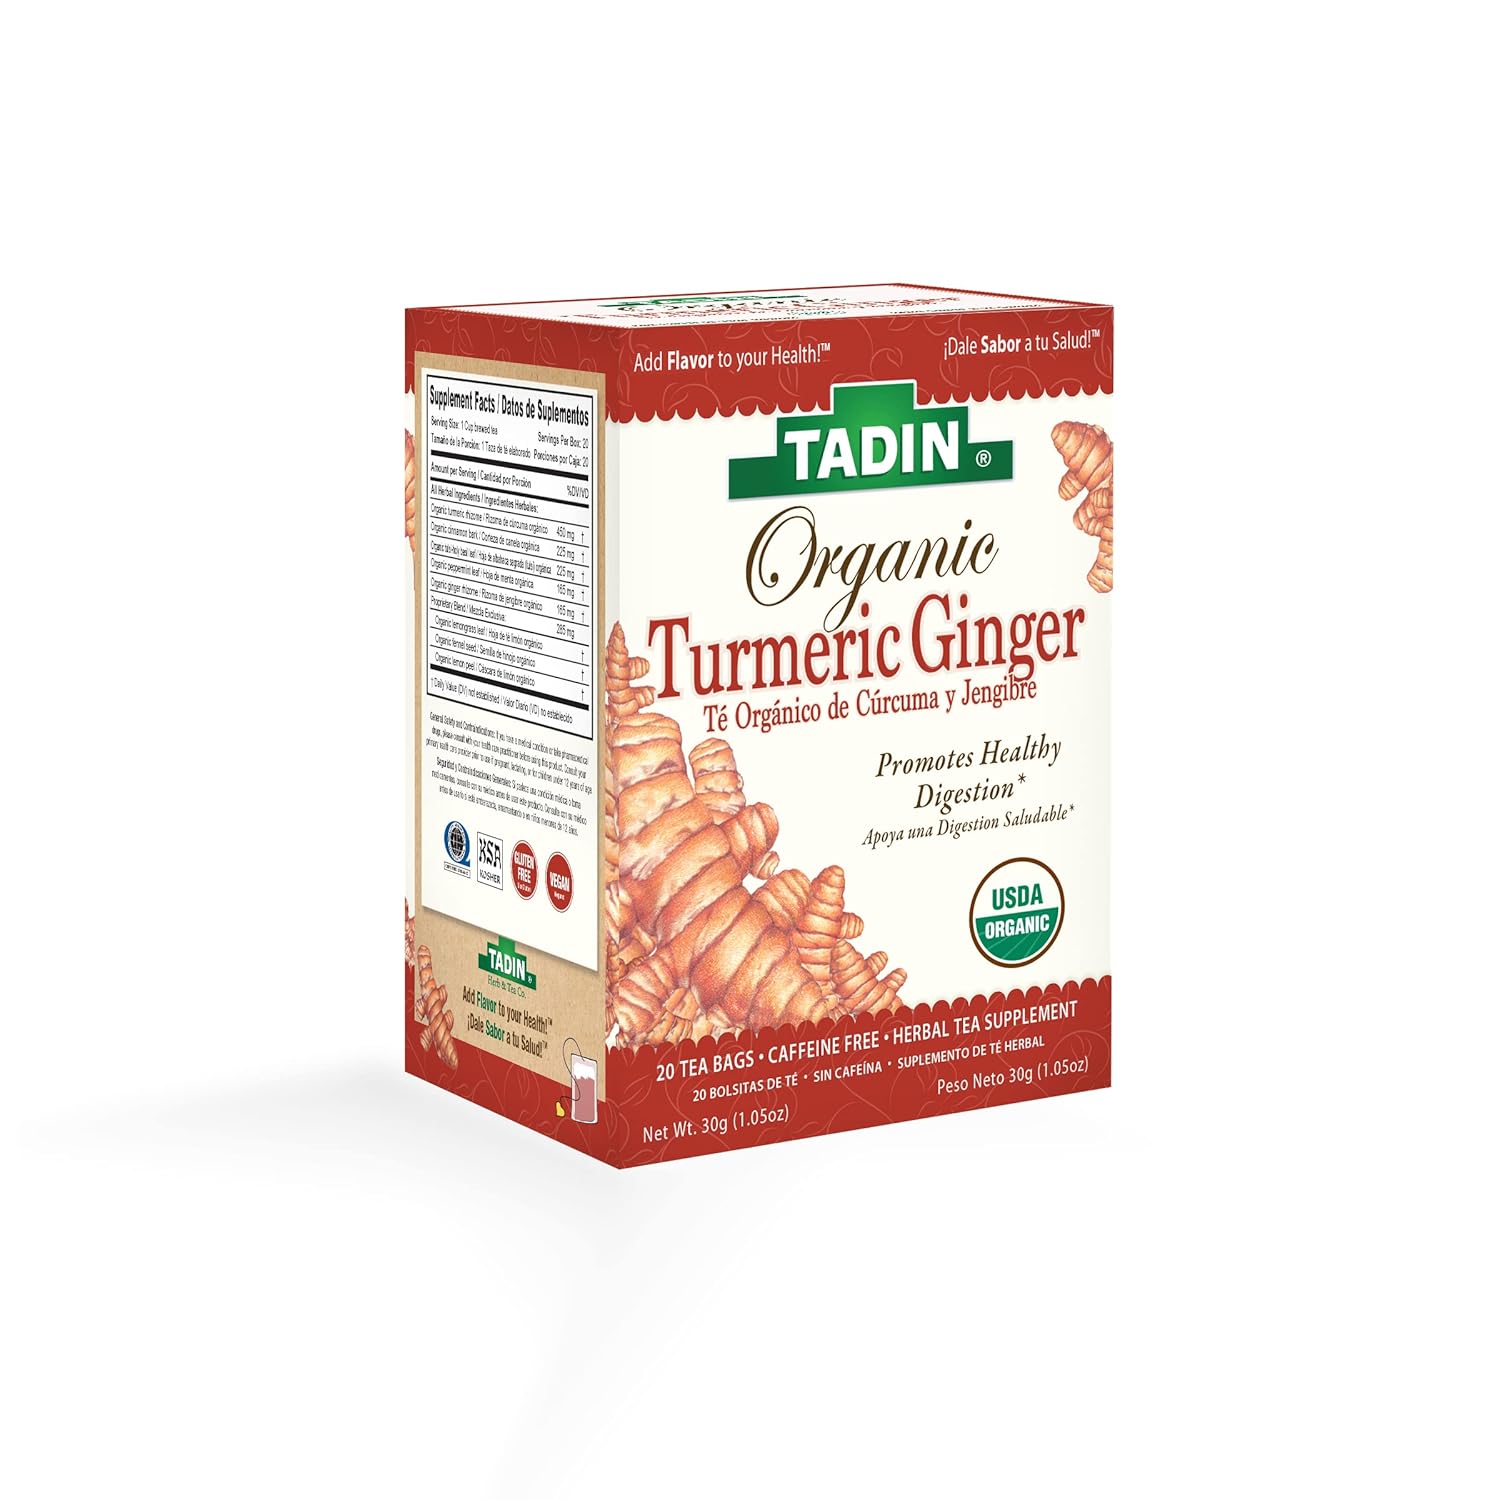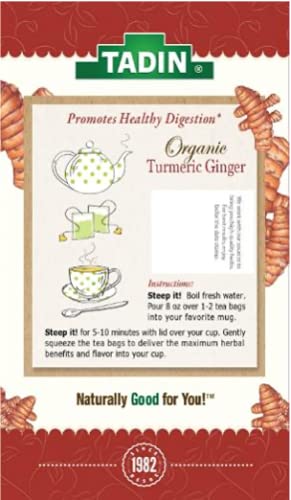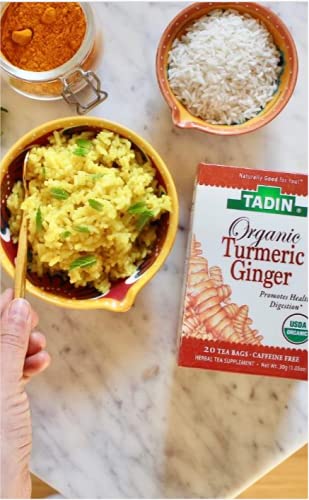
Tadin Organic Turmeric Ginger Herbal Tea, Caffeine Free, 20 Tea Bags Per Box, Pack of 6 Boxes Total
Category: Grocery
Tadin's Organic Turmeric Ginger Tea is combined with clarifying turmeric and aromatic cinnamon provides you with warmth any time of day you seek a little comfort.
Features: FLAVOR AND AROMA NOTES: Tadin’s Organic Turmeric Ginger Herbal Tea blossoms with notes of sweet cinnamon, spicy ginger, tingly mint, and hints of citrus. | COMFORTING TEA: Ginger combined with clarifying turmeric and aromatic cinnamon provides you with warmth any time of day you seek a little comfort. | WELLNESS STARTS WITHIN: At Tadin we pride ourselves with sourcing the finest herbs and spices from around the globe. Treat yourself to a cup of Tadin tea and Add Flavor to Your Health. | ORGANIC HERBAL BLEND: Our Organic Turmeric Ginger Herbal Tea is a skillfully formulated blend of organic turmeric, organic cinnamon bark, organic holy basil leaf, organic peppermint leaf, organic ginger root, organic lemongrass leaf, organic fennel seed, and organic lemon peel. | EASY TO BREW: First, bring water to a boil. Second, pour the hot water over 1-2 tea bags. Third, cover with a lid and let it steep for 5-10 minutes. Fourth, gently squeeze out herbal goodness from your tea bags. Lastly, compost your tea bags and enjoy! | Allergen information: allergen_free